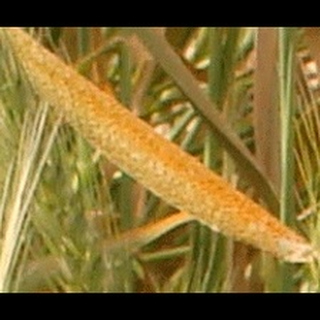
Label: wheat_brown_rust